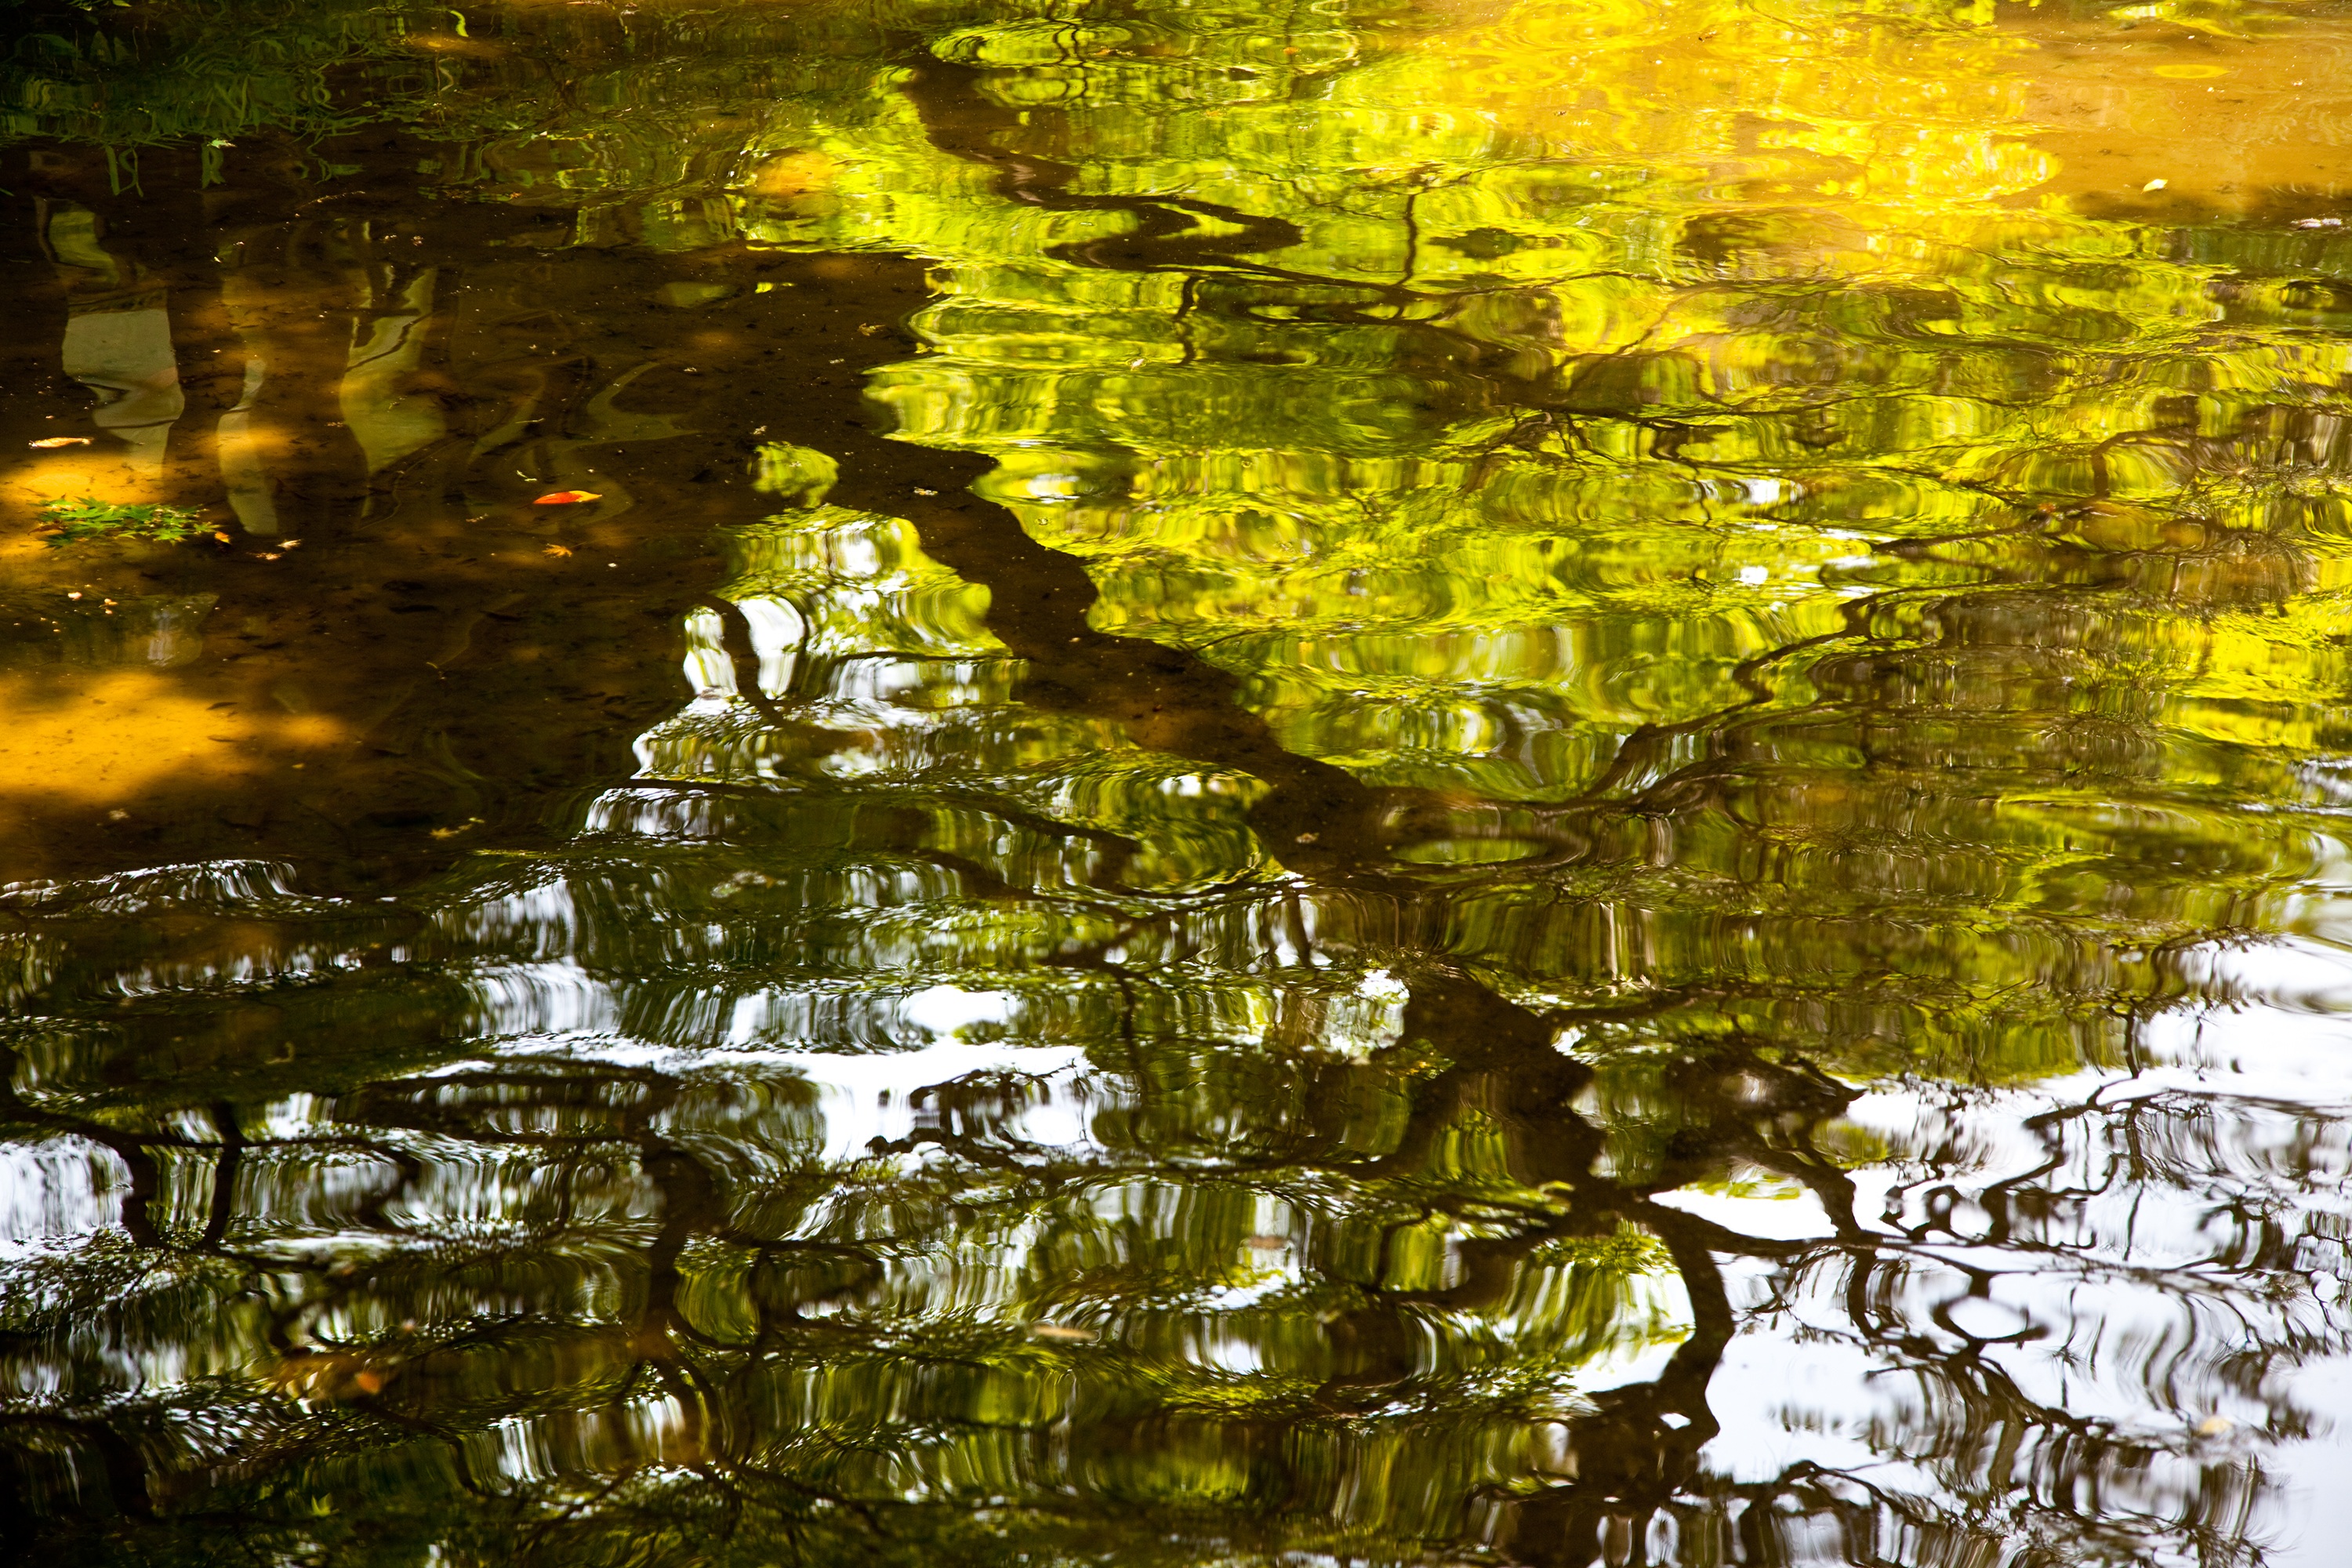
tree, water, nature, forest, swamp, branch, plant, sunlight, leaf, flower, river, pond, stream, reflection, tranquil, natural, autumn, botany, japan, season, zen, body of water, meditation, wetland, woodland, habitat, harmony, natural environment, woody plant